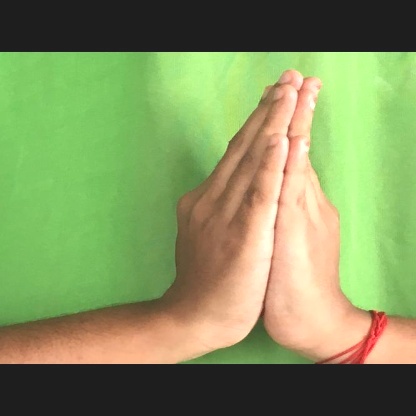
Mudra: Anjali